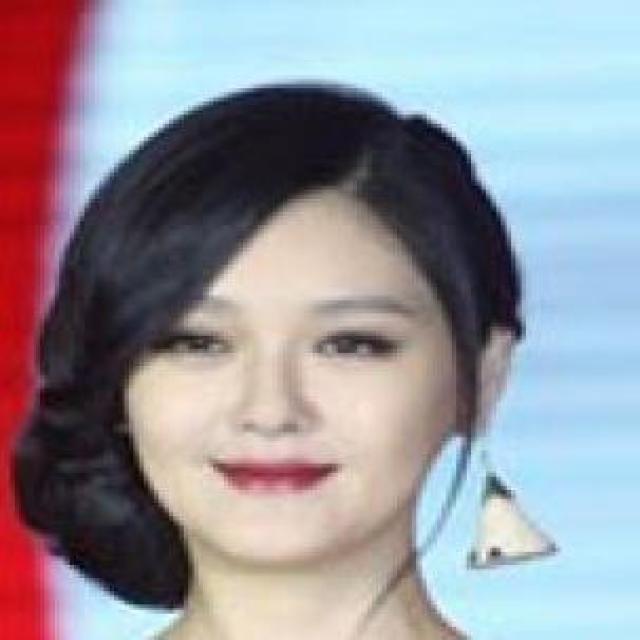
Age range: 21-44